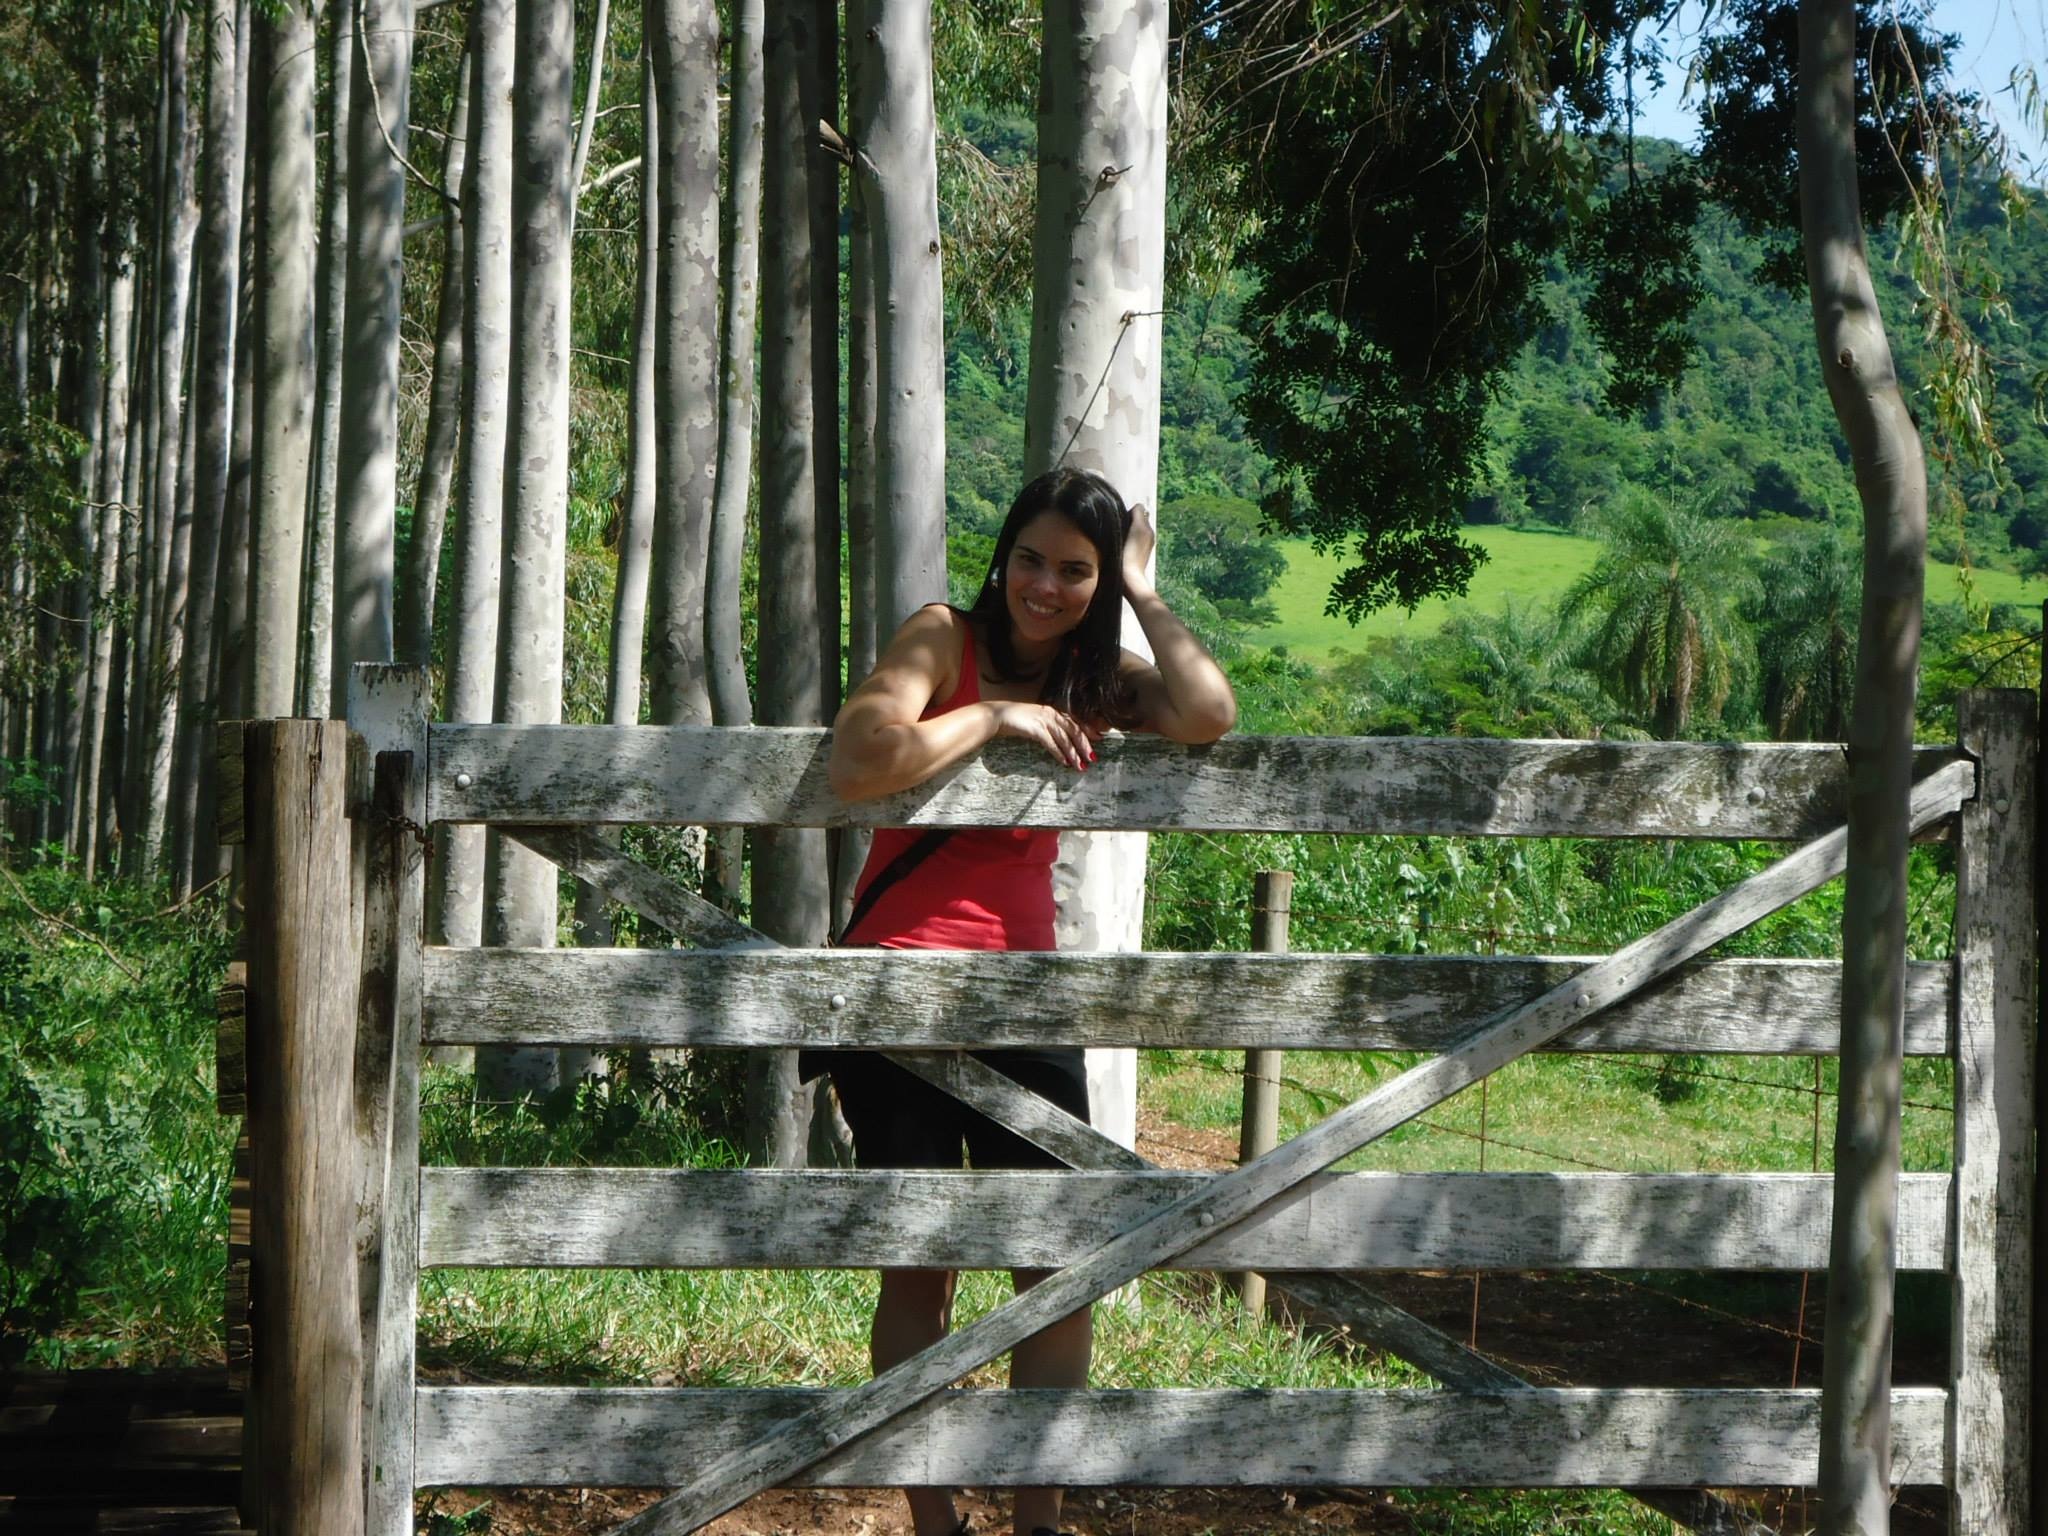
landscape, tree, forest, field, farm, zoo, jungle, rainforest, habitat, about, concierge